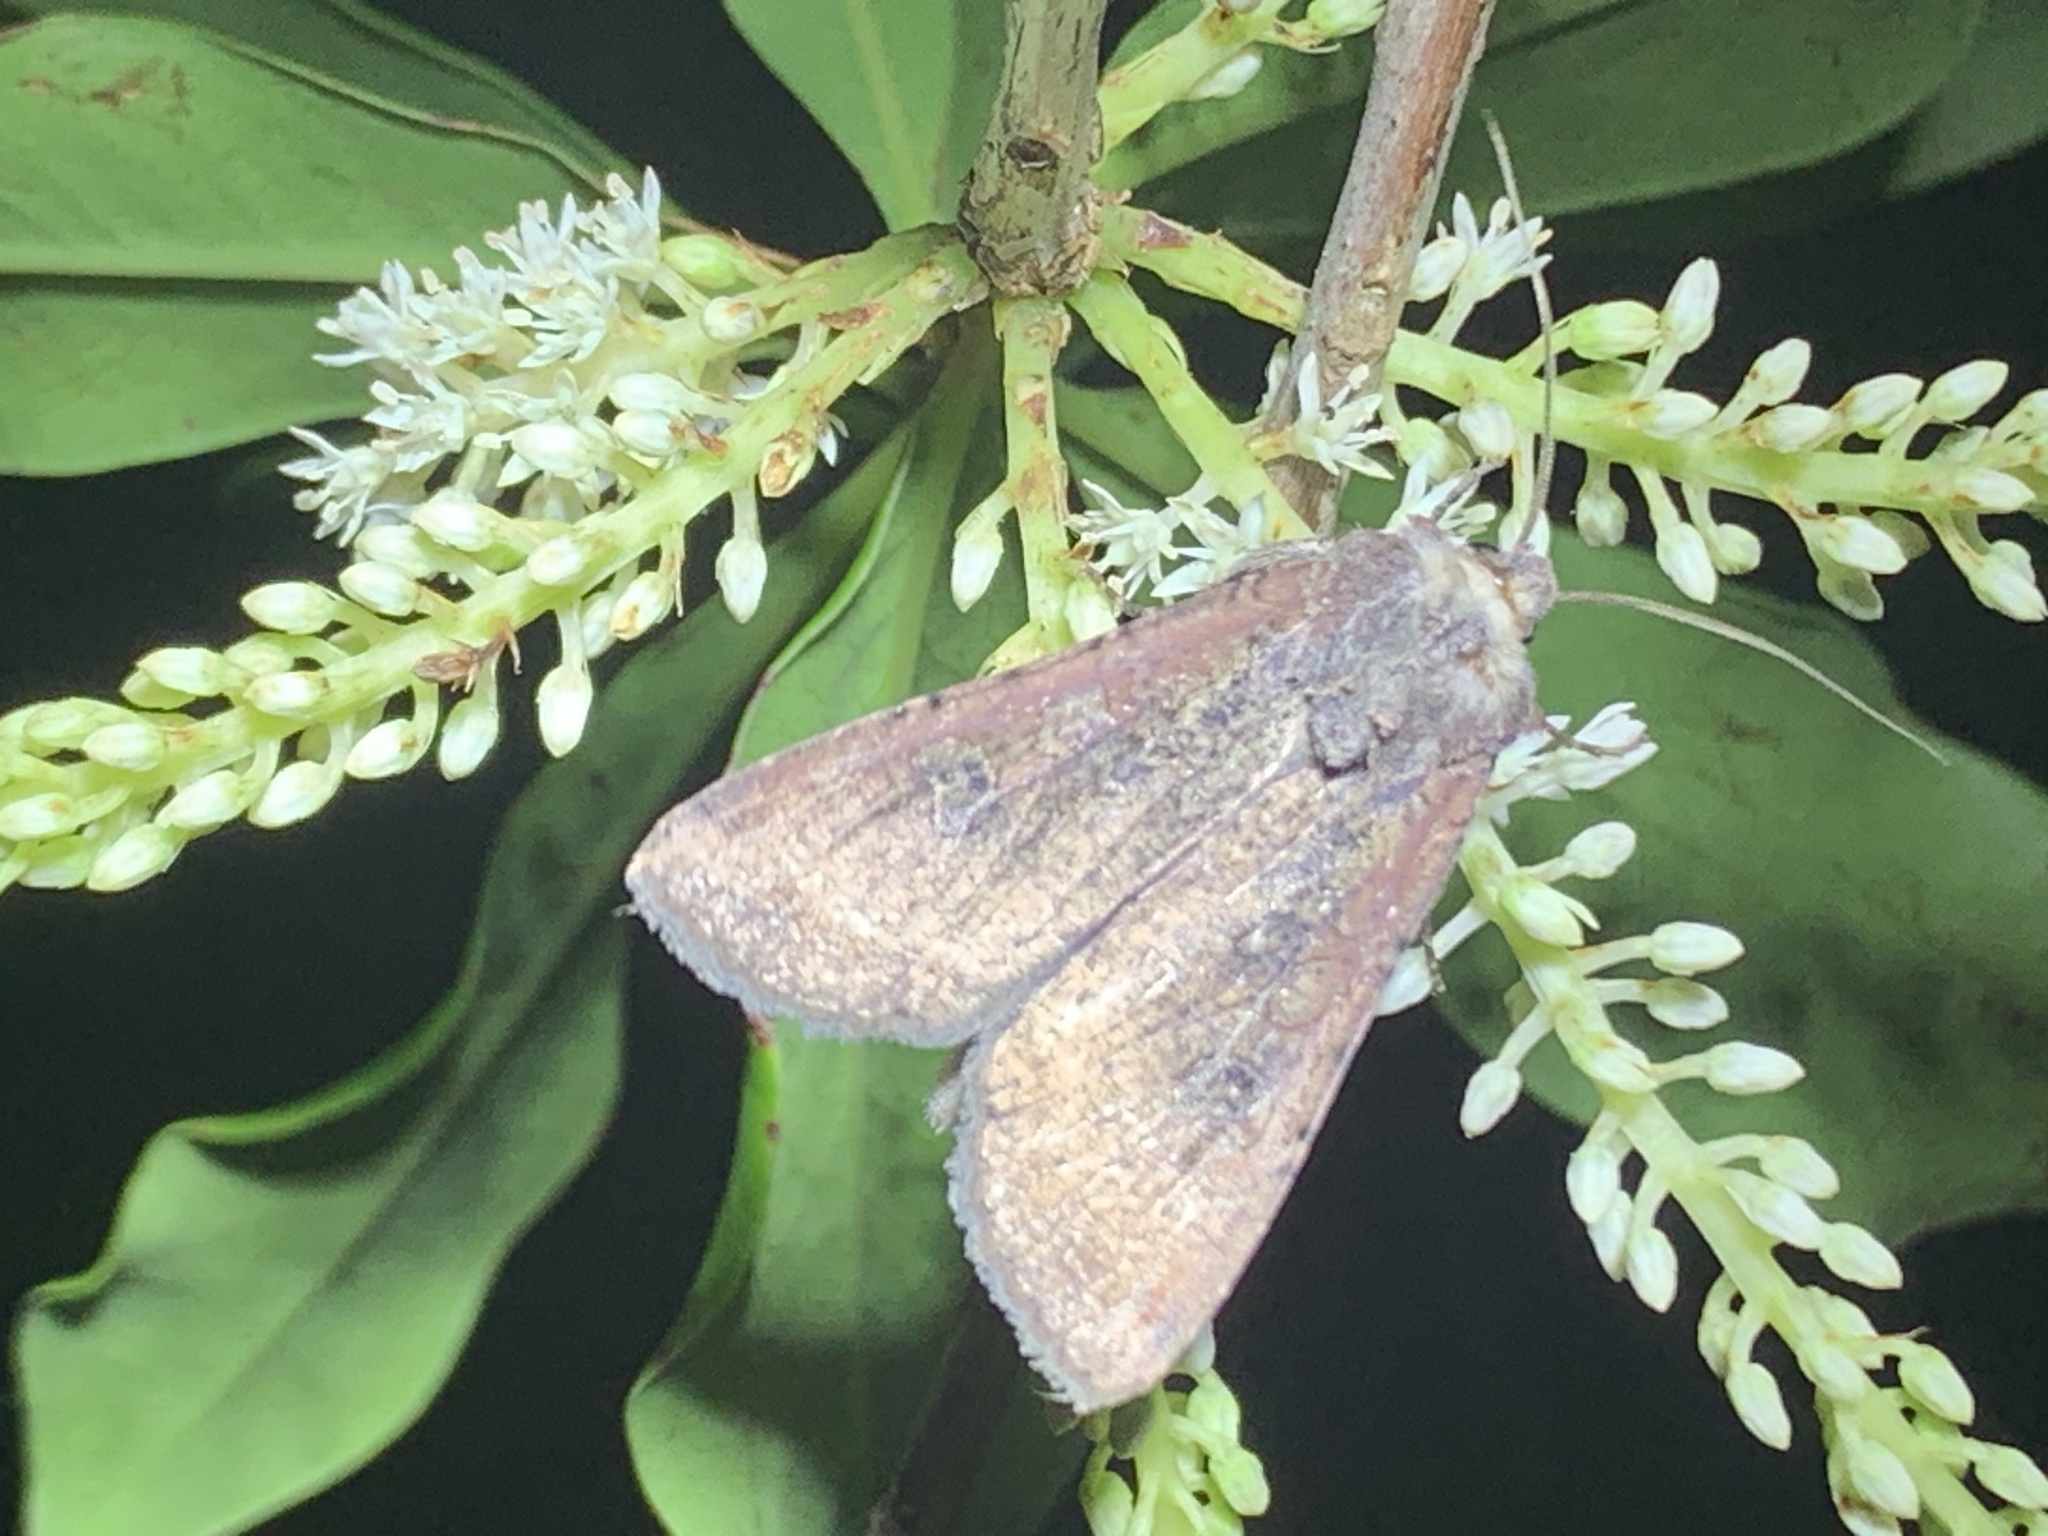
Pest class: cutworms